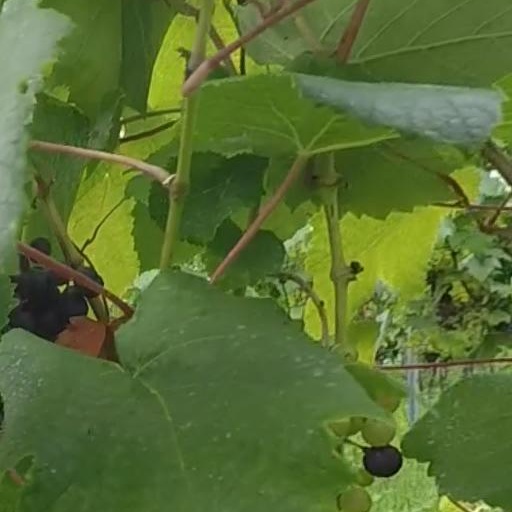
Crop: grape